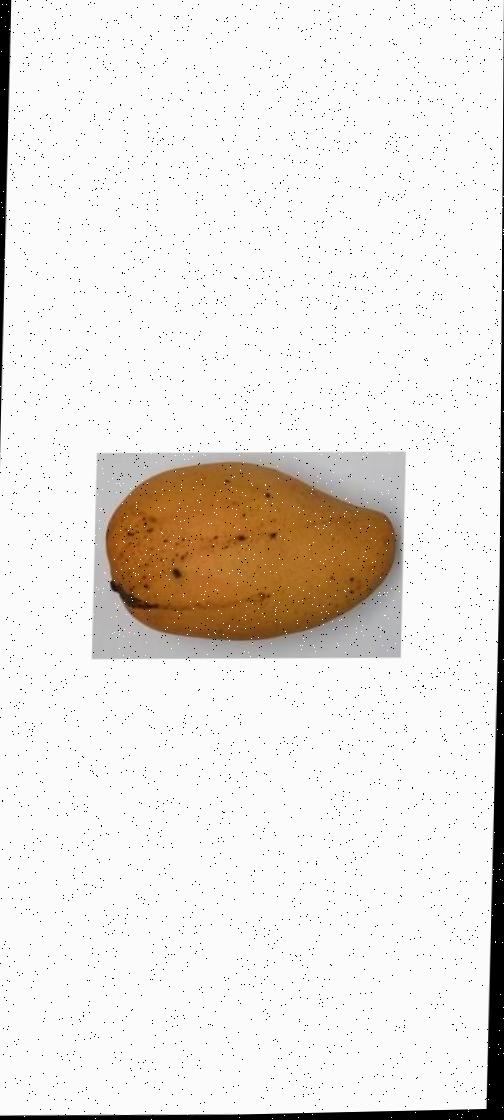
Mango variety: Katimon